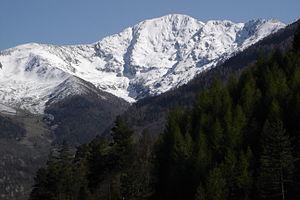
La Pique d'Endron (2 472 m)
Le vallon de l’Ourtou est une petite vallée des Pyrénées située dans la commune de Val-de-Sos, au-dessus du village de Goulier. Il est orienté au nord-nord-ouest. Son point le plus bas, au niveau du torrent, sous l’Orri, se situe à 1 236 m d'altitude et son point le plus haut culmine à 2 472 m à la Pique d'Endron. La roche du vallon de l'Ourtou est essentiellement siliceuse.
La Pique d'Endron ou pic d'Endron ou pointe d'Endron est un sommet des Pyrénées françaises situé dans le département de l'Ariège en région Occitanie. Le sommet s'élève au nord de la frontière d'Andorre et à l'est des villes d'Auzat et Vicdessos. Il culmine à 2 472 m d'altitude, dans le parc naturel régional des Pyrénées ariégeoises.